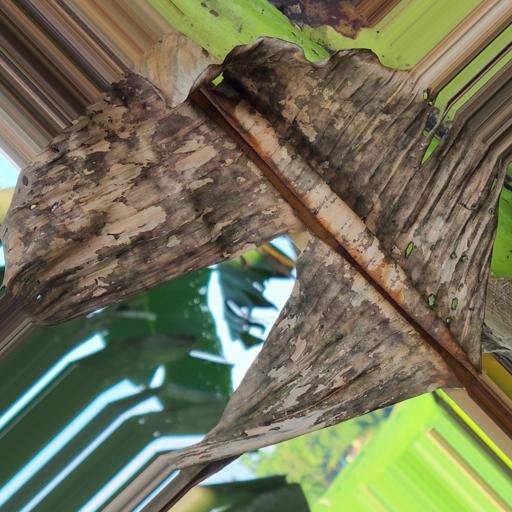
Label: moko_disease